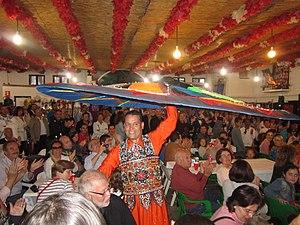
Caseta egyptana